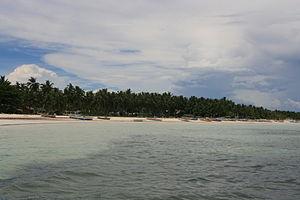
Santa Fe est une ville de la province de Cebu aux Philippines qui, selon le recensement de 2015, compte environ 28 000 habitants.